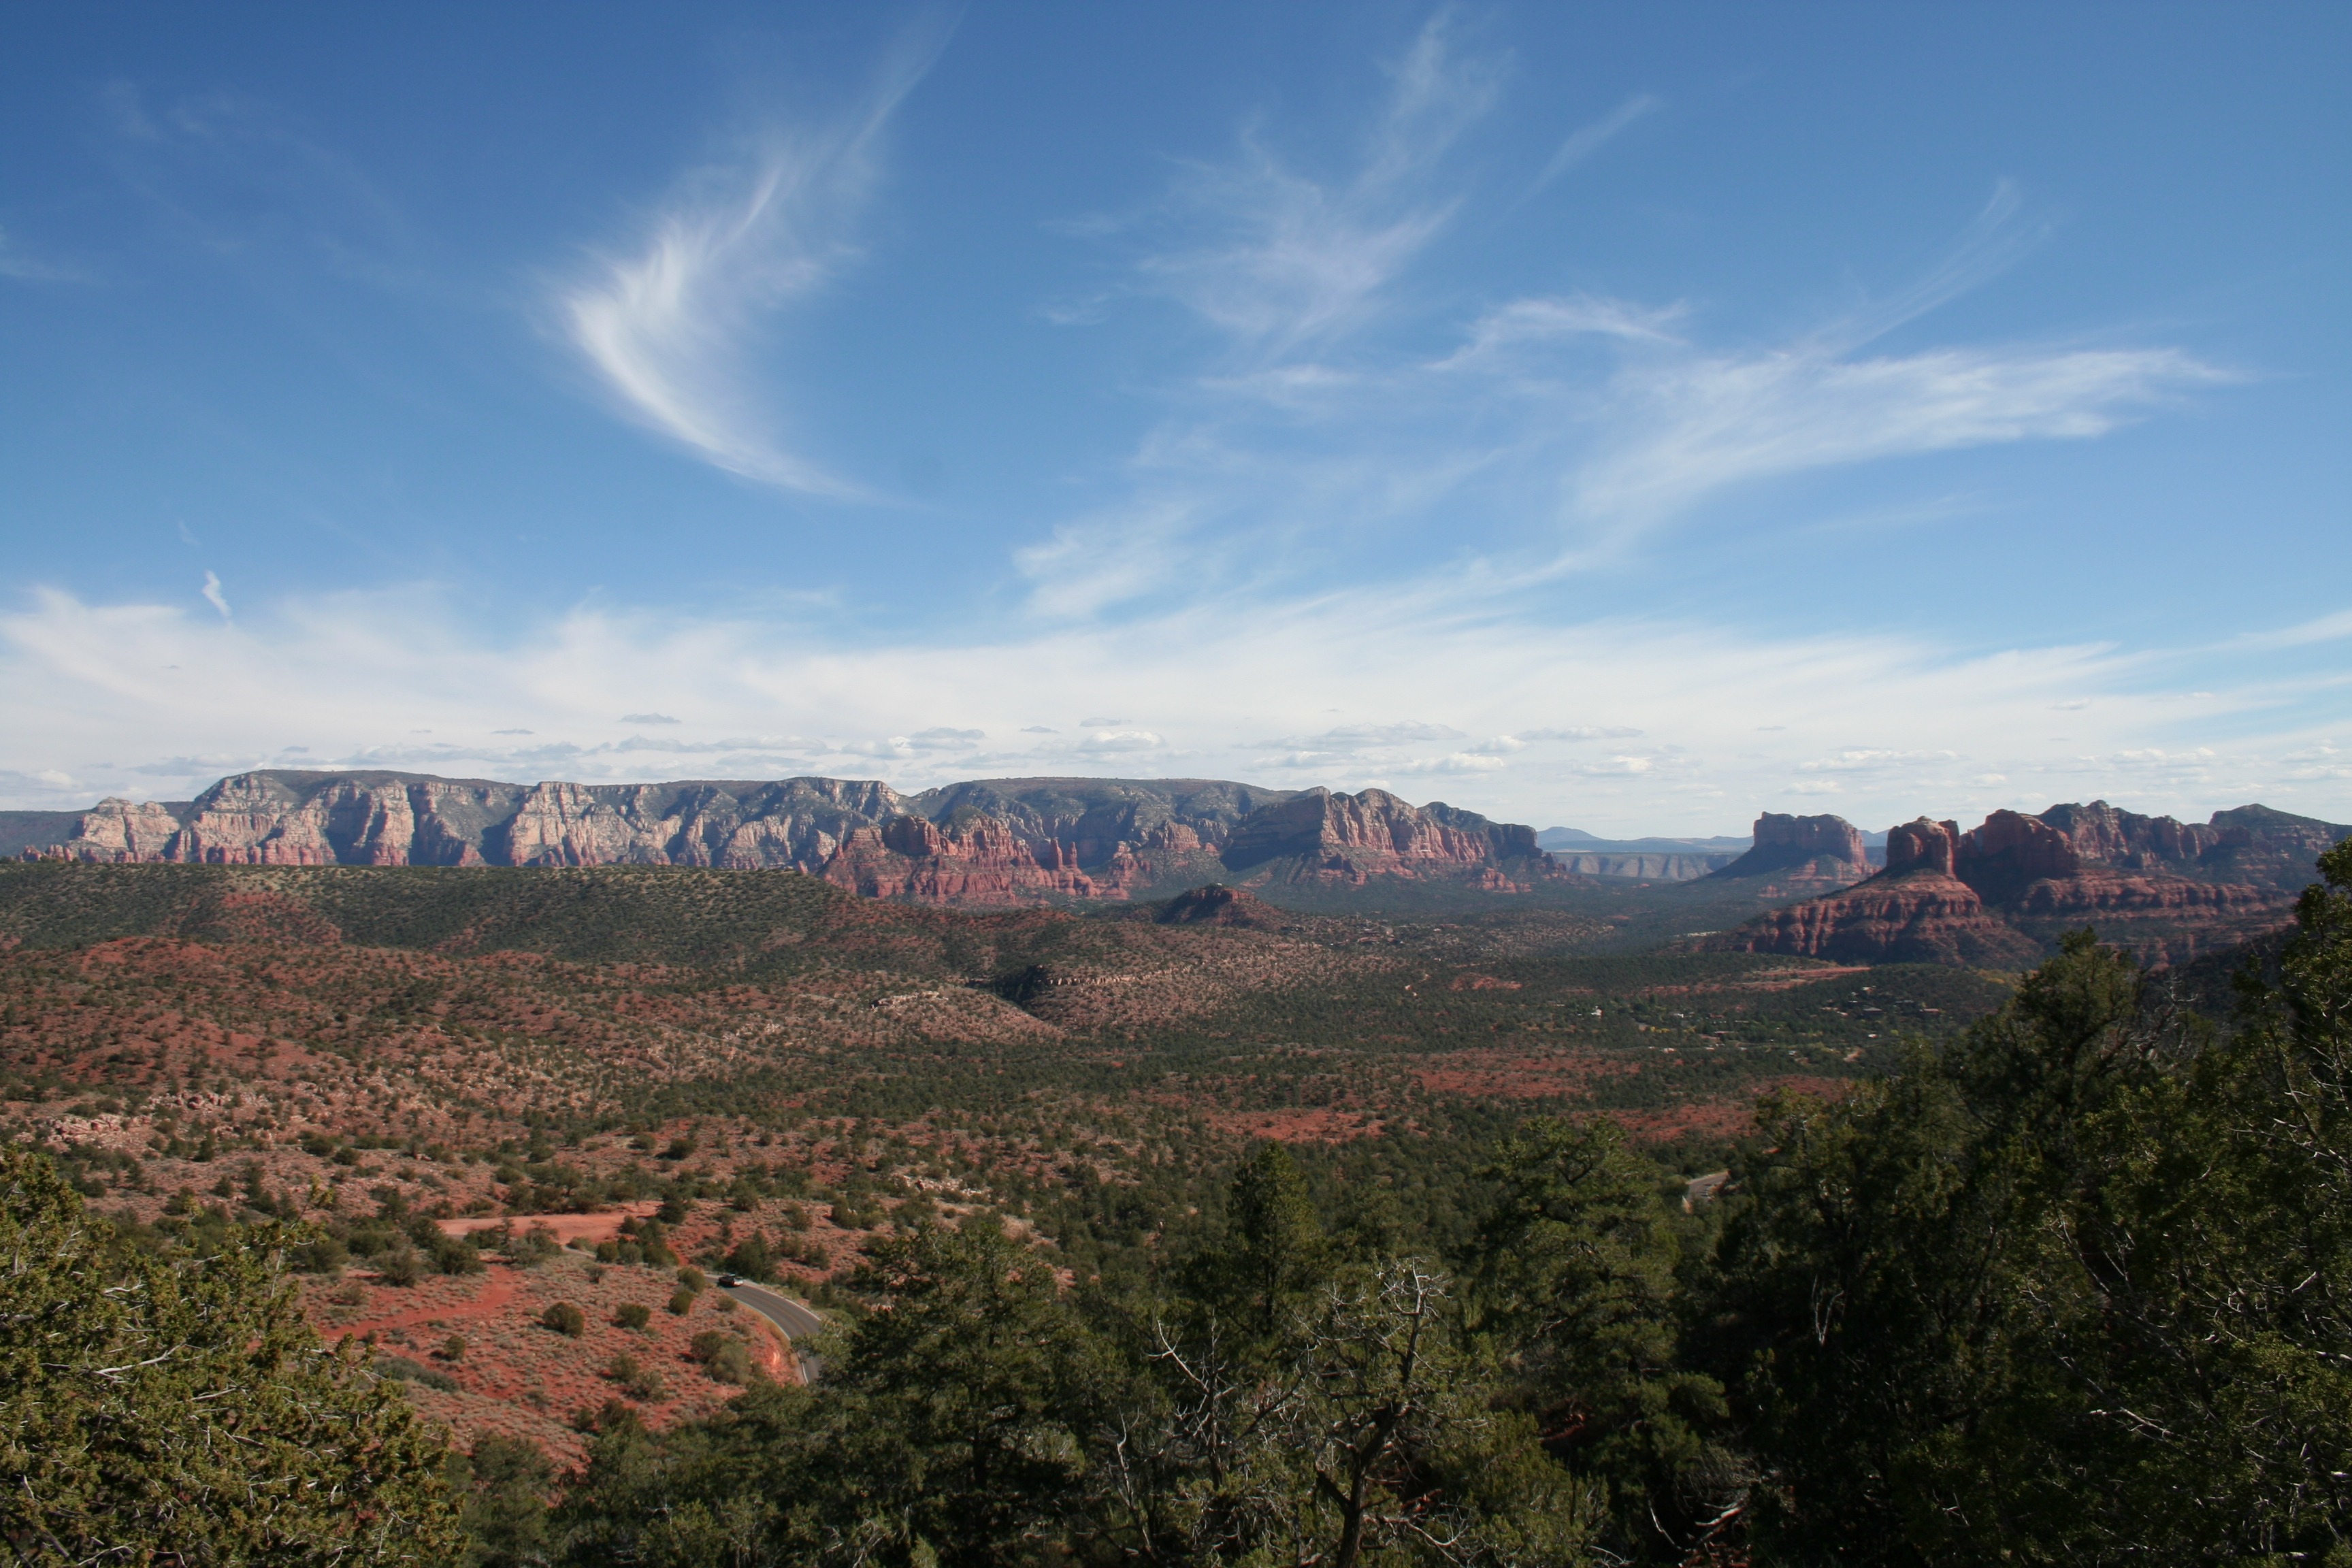
landscape, tree, rock, mountain, cloud, hill, valley, mountain range, panorama, usa, canyon, plateau, sedona, landform, geographical feature, mountainous landforms